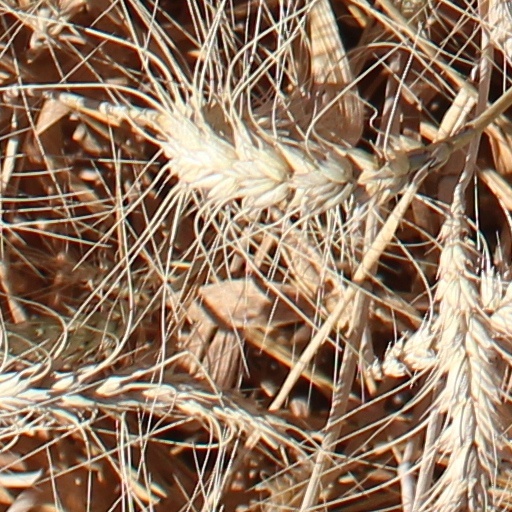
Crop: wheat